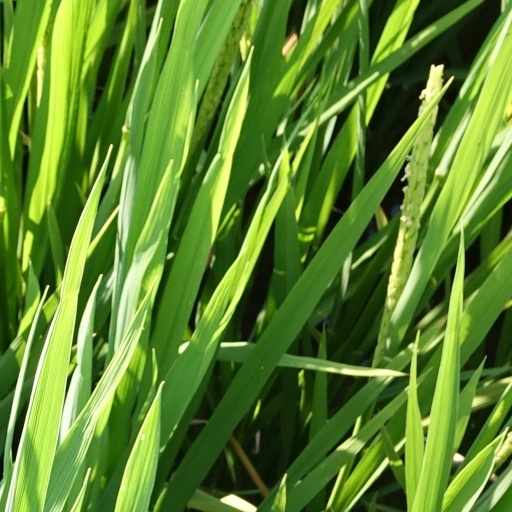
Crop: rice